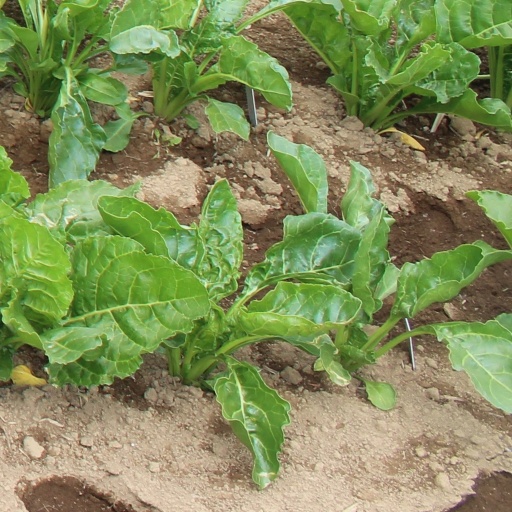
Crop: sugar beet